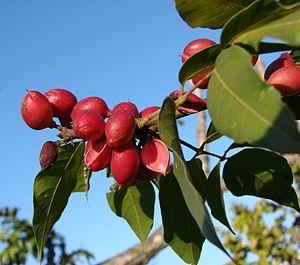
Protium heptaphyllum est une espèce d'arbres de la famille des Burseraceae.